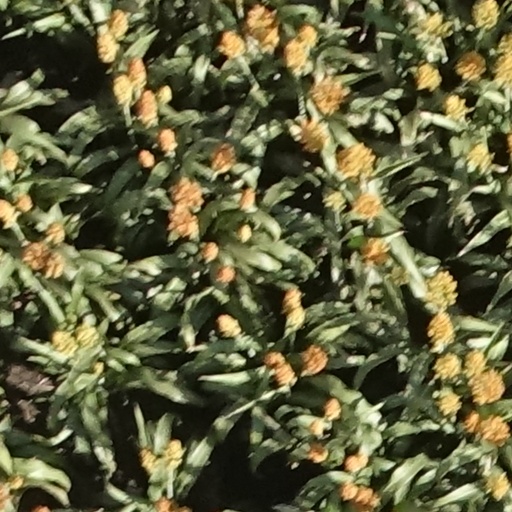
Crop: sorghum